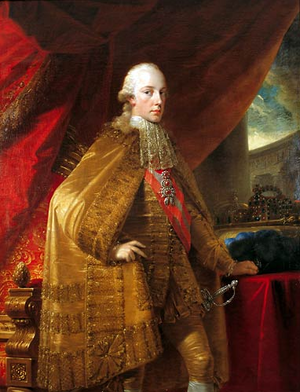
François II après son couronnement impérial
François II, empereur des Romains, puis à partir du 11 août 1804, François Iᵉʳ d'Autriche, né à Florence le 12 février 1768 et mort à Vienne le 2 mars 1835, archiduc d'Autriche puis empereur d'Autriche, roi de Hongrie, roi de Bohême et roi de Lombardie-Vénétie, fut également le dernier souverain du Saint-Empire romain germanique, élu empereur des Romains sous le nom de François II.
Élisabeth Wilhelmine Louise de Wurtemberg, née à Treptow an der Rega le 21 avril 1767 et décédée à Vienne le 18 février 1790 est la fille de Frédéric II, duc de Wurtemberg et de la duchesse, née Frédérique-Dorothée de Brandebourg-Schwedt.
Marie-Louise Léopoldine Françoise Thérèse Josèphe Lucie de Habsbourg-Lorraine, archiduchesse d'Autriche, princesse de Hongrie et de Bohême, née le 12 décembre 1791 à Vienne et morte le 17 décembre 1847 à Parme, est impératrice des Français de 1810 à 1814, puis duchesse de Parme, Plaisance et Guastalla jusqu'en 1847.
Avant de dresser la liste des empereurs dits du Saint-Empire romain germanique, il convient de dresser la liste des rois des Francs carolingiens arborant le titre d'empereur des Romains, ce titre ayant été porté initialement par ceux-ci avant ceux-là.
Les Pays-Bas autrichiens sont l'appellation des Pays-Bas méridionaux pendant le régime autrichien au XVIIIᵉ siècle. Le nom « autrichien » fait référence à la maison d'Autriche, suzeraine de ces terres faisant partie du Saint-Empire depuis le mariage de Marie de Bourgogne avec Maximilien d'Autriche peu après la mort de Charles le Téméraire. Avant 1714, toutefois, les Pays-Bas méridionaux relevaient de la branche espagnole des Habsbourg, et l'on parlait de Pays-Bas espagnols.
Le 26 juillet 1581, par l'Acte de La Haye, les Provinces-Unies, alors sous l'autorité du roi d'Espagne, prenaient leur indépendance et constituaient une fédération. Les causes de la sécession étaient la volonté d'autonomie à l'égard du roi et le problème religieux, les habitants de ces provinces ayant majoritairement choisi la Réforme. Le territoire n'est de facto plus sous l'autorité des Espagnols et possède ses propres souverains. Ceci est la liste des souverains des Pays-Bas espagnols, devenus autrichiens au début du XVIIIᵉ siècle.